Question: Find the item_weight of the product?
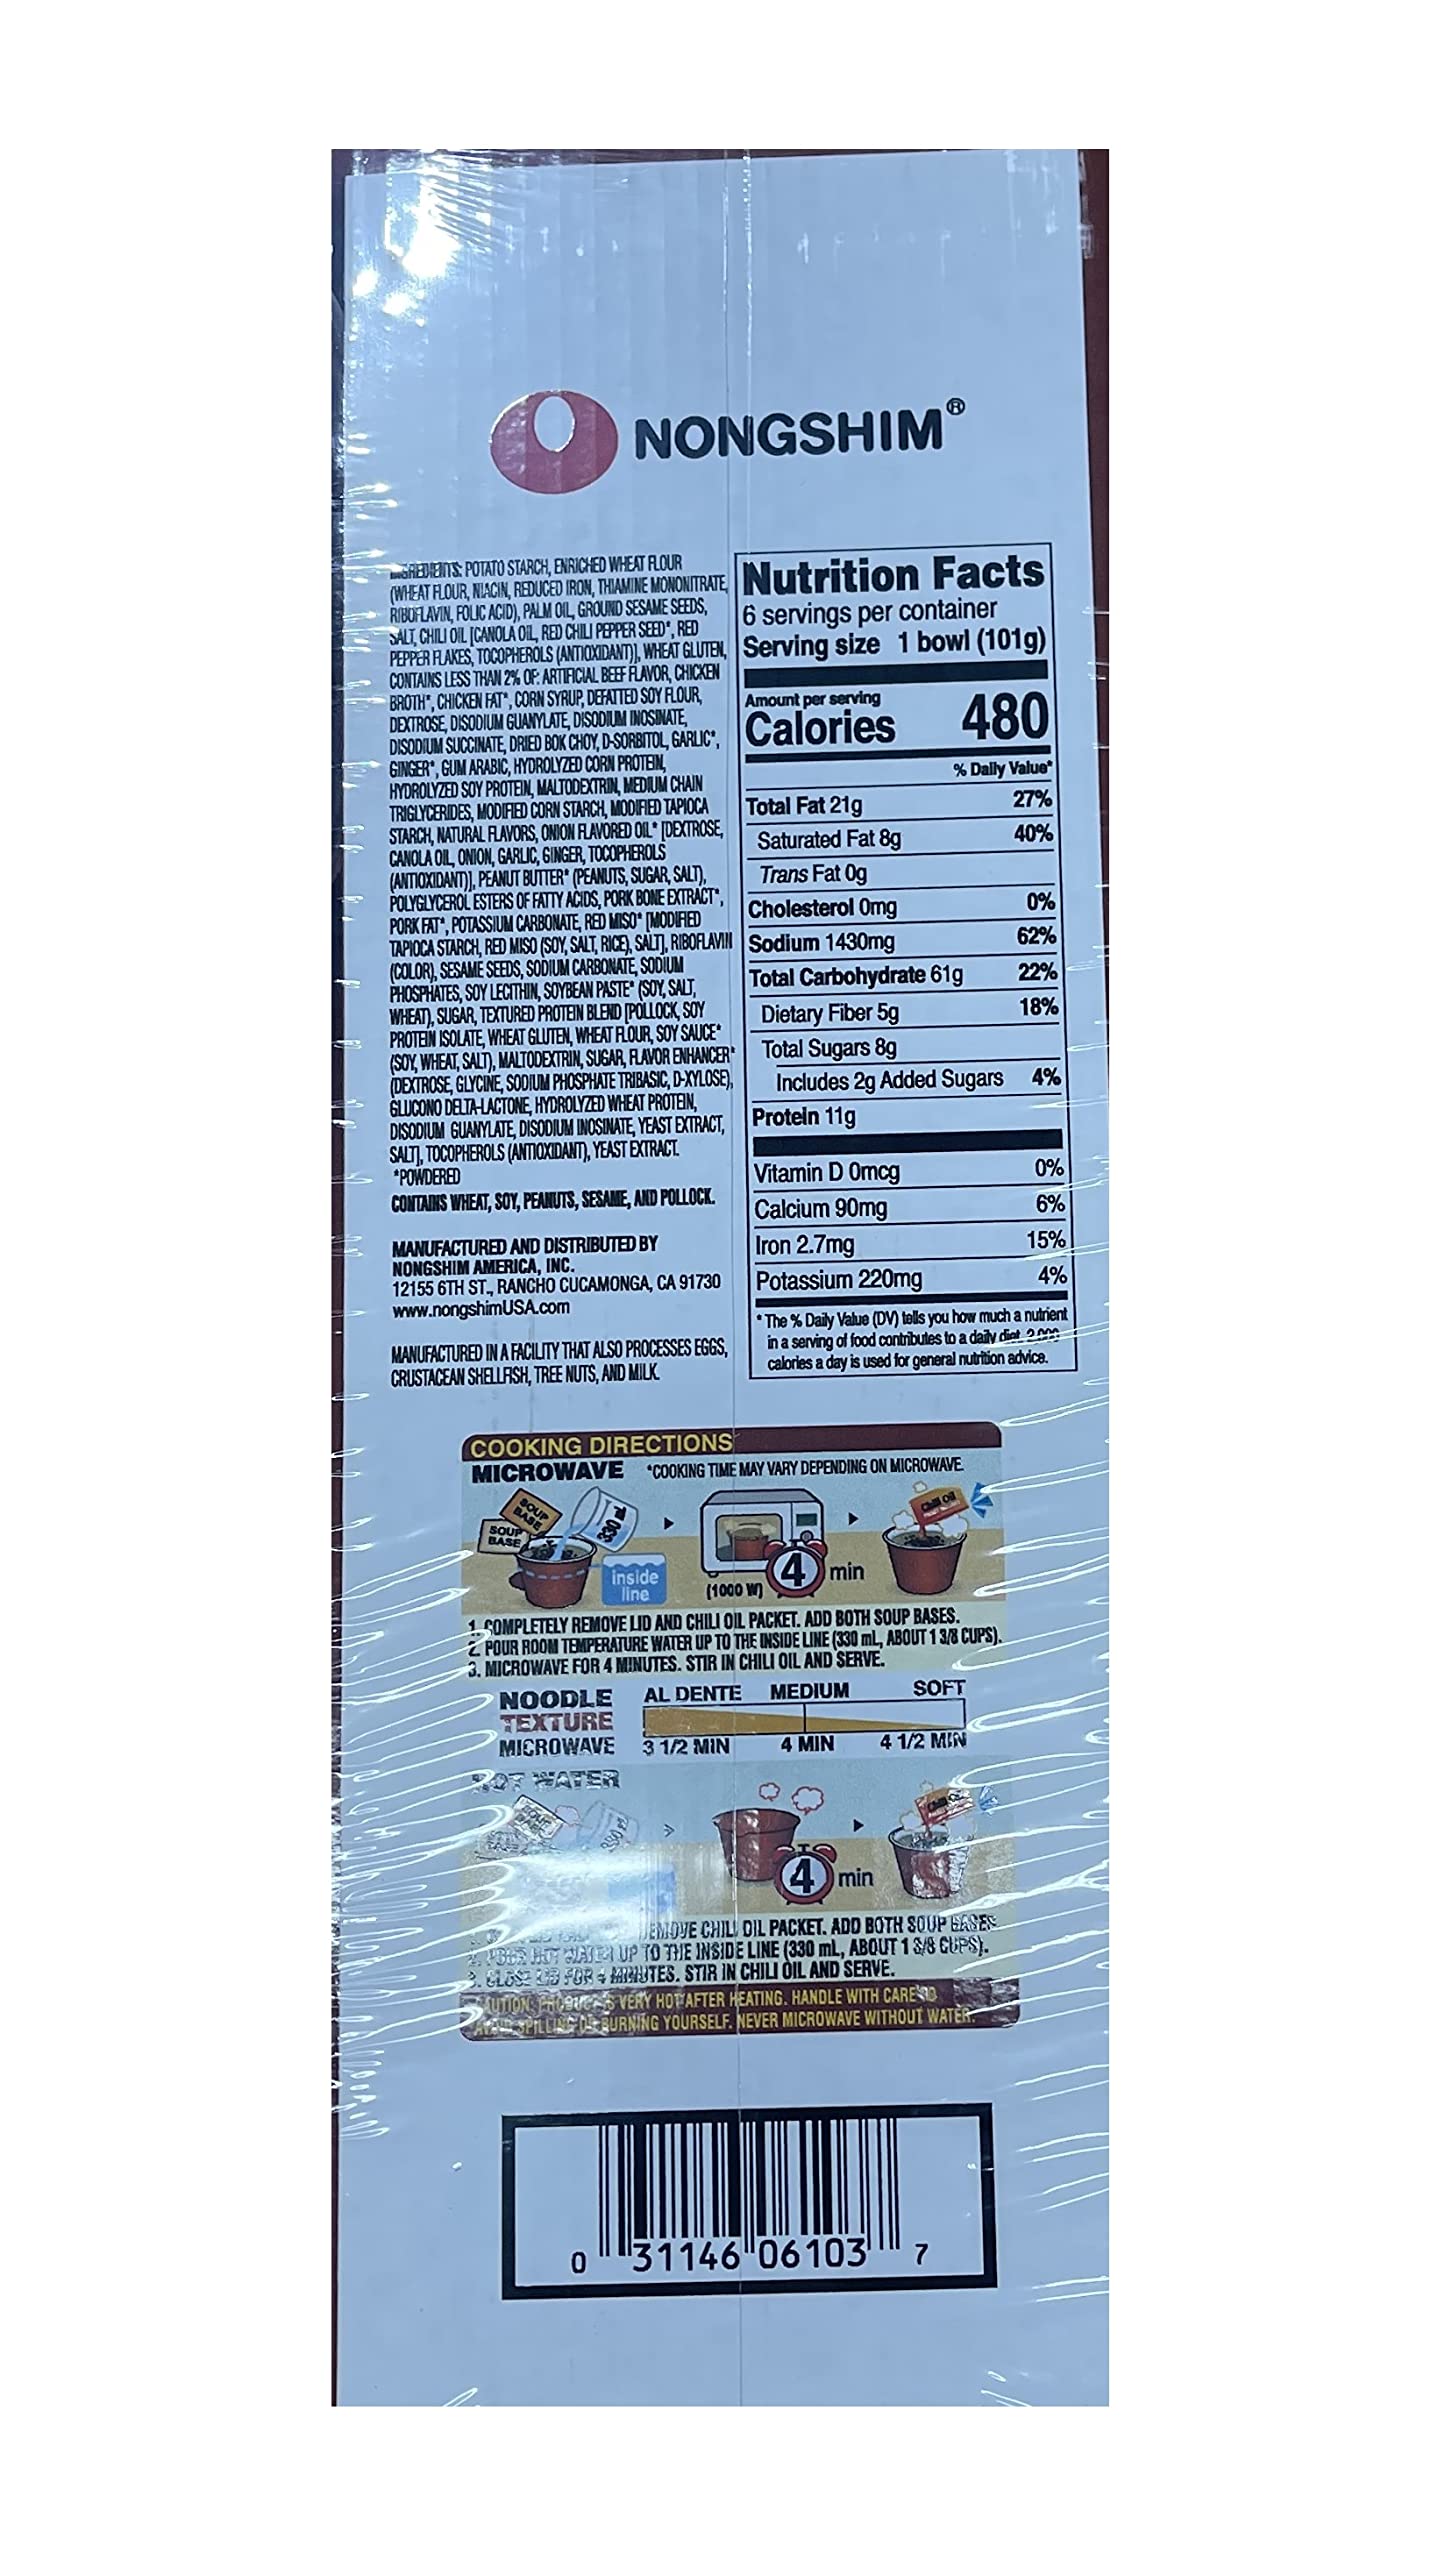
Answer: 101.0 gram